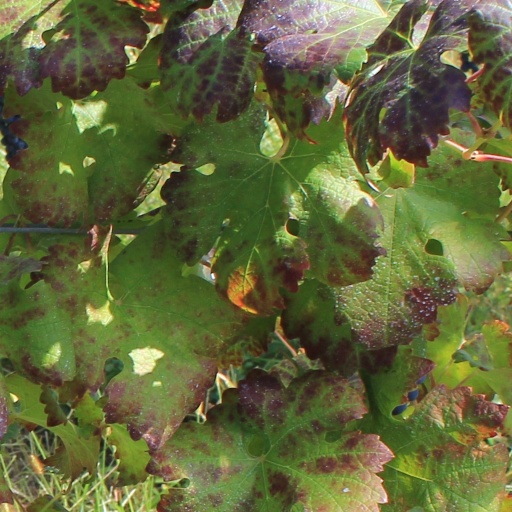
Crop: grape